First Love Sisters

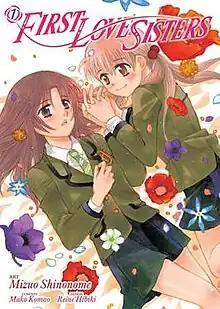
First Love Sisters volume 1 cover.

is a Japanese manga written by Mako Komao and illustrated by Mizuo Shinonome (characters) and Reine Hibiki (scenario) which was first serialized in the now-defunct "yuri" "josei" manga magazine "Yuri Shimai" on June 28, 2003 under the title . The manga was transferred to "Comic Yuri Hime", "Yuri Shimai"'s successor, published by Ichijinsha. The final chapter was published in the eleventh issue of "Comic Yuri Hime," and three bound volumes have been released, with the final one on April 18, 2008. The manga has been licensed by Los Angeles–based company Seven Seas Entertainment and the first volume went on sale in January 2008, but the series is now on hold due to rights issues. Three drama CDs based on this series have been released, the first two under the title "Koi Shimai" and the third under the title "Hatsukoi Shimai".